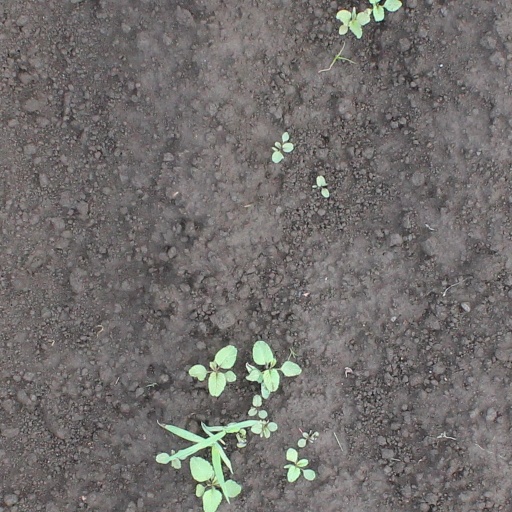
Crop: soybean